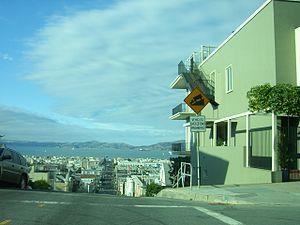
Skate est un jeu vidéo de skateboard développé par EA Black Box et édité par Electronic Arts sorti sur PlayStation 3 et Xbox 360 le 24 septembre 2007 aux États-Unis et le 11 octobre 2007 en France et en Europe. Le jeu a connu deux suites, Skate 2 et Skate 3, ainsi qu'un dérivé pour Nintendo DS et Wii appelé Skate It.